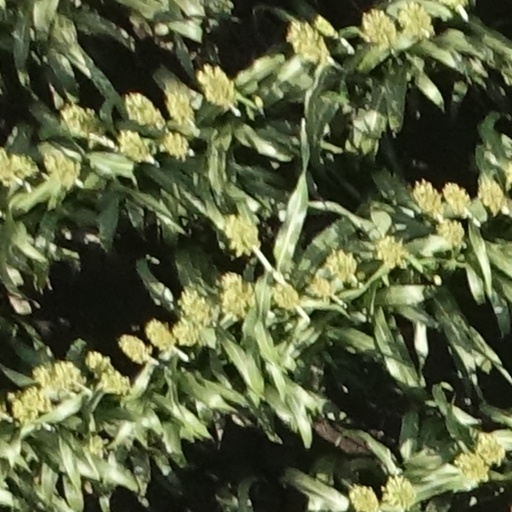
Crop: sorghum